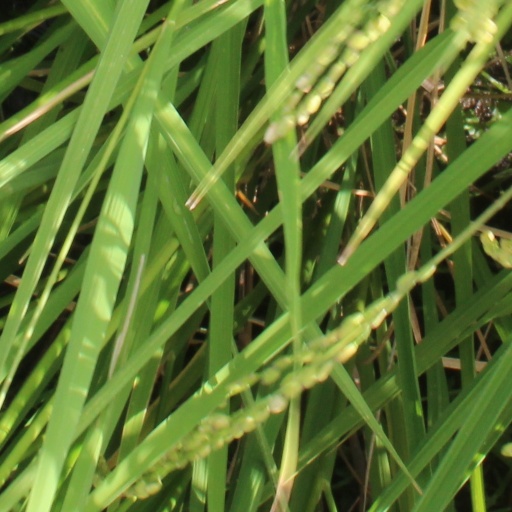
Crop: rice